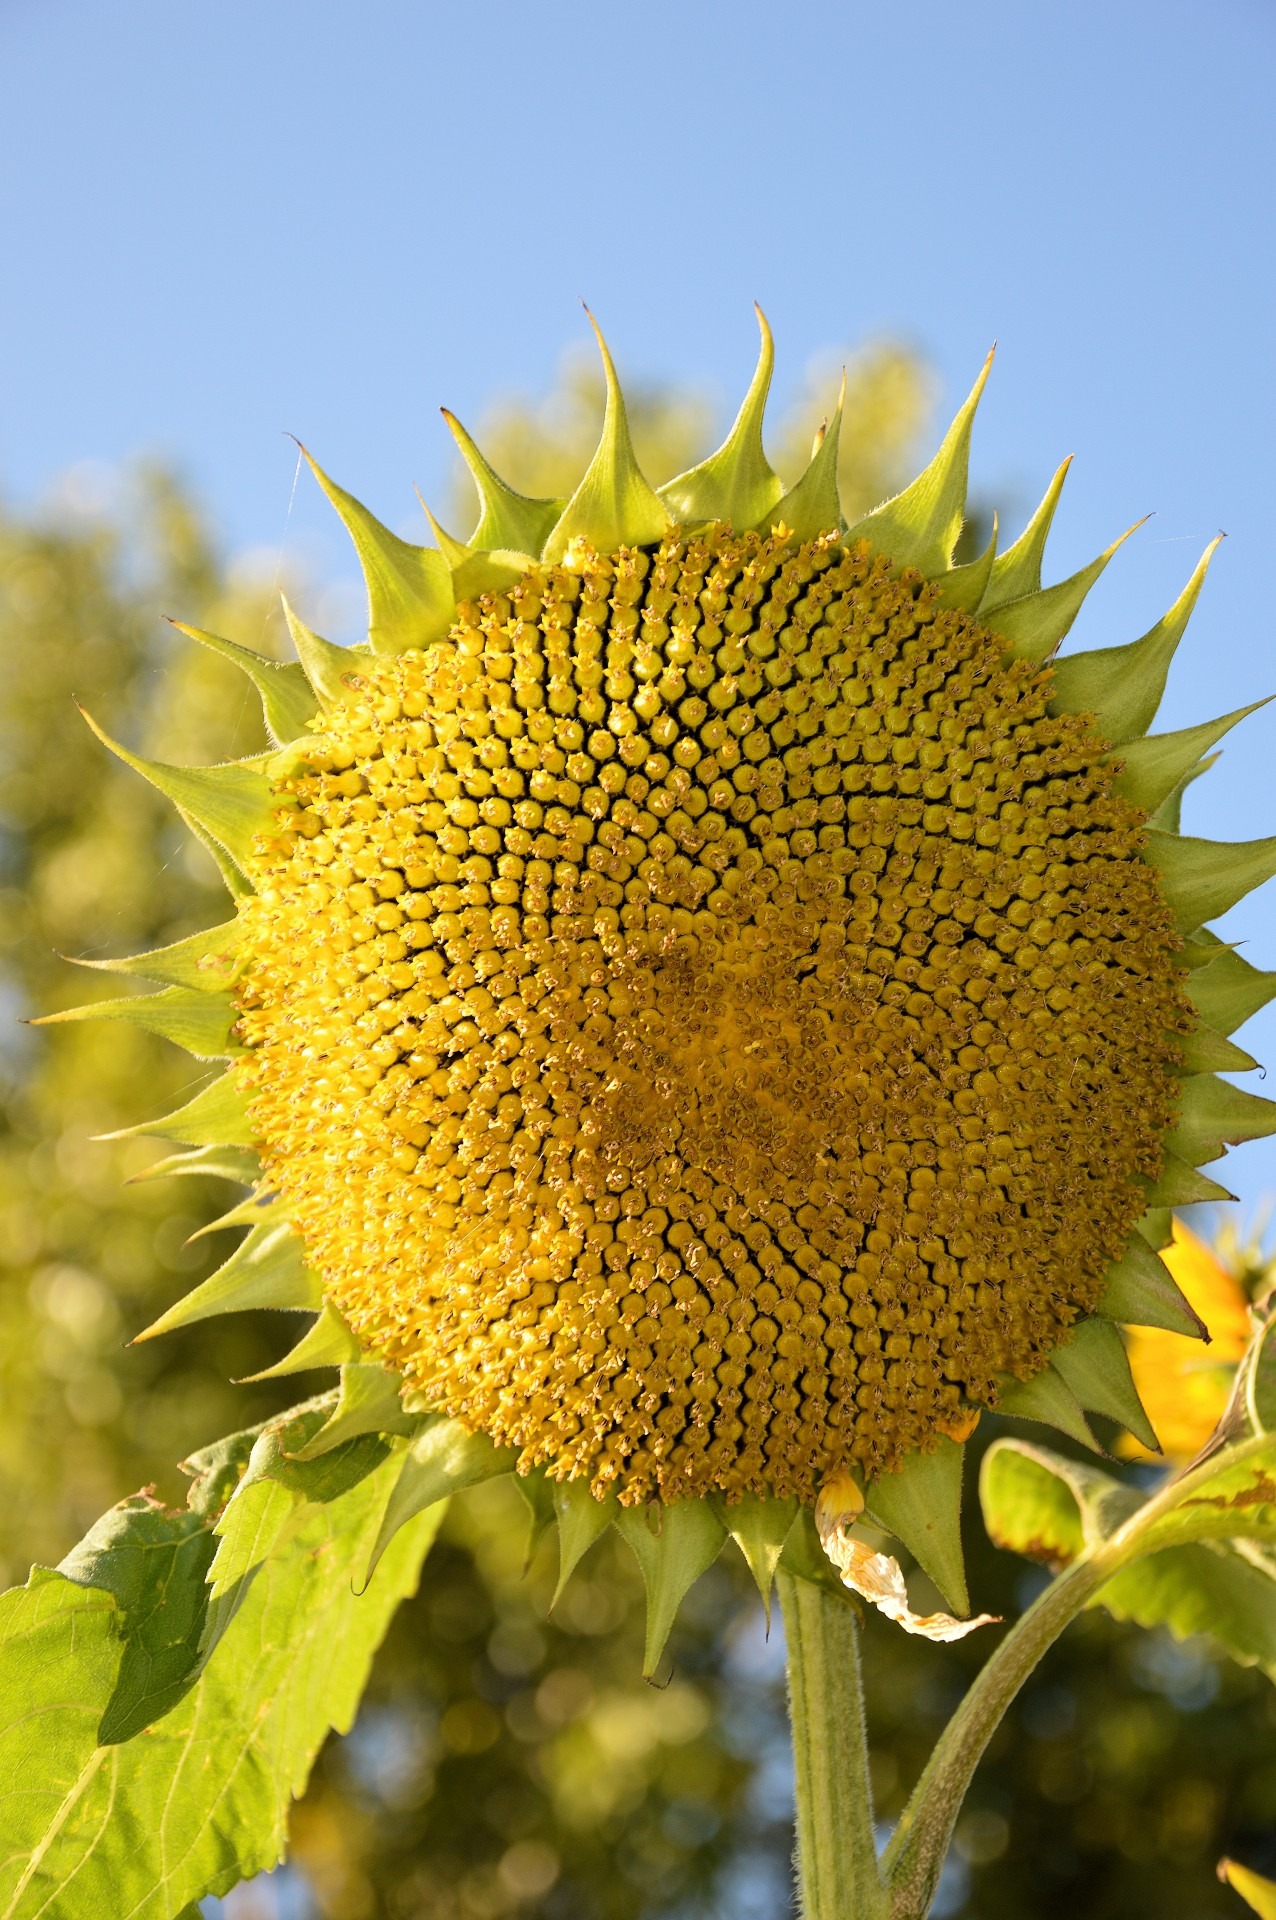
blossom, plant, field, stem, leaf, flower, petal, bloom, floral, environment, food, herb, produce, natural, botany, yellow, agriculture, flora, botanical, sunflower, wildflower, outdoors, vegetation, horticulture, vegetarian food, organic, macro photography, flowering plant, daisy family, asterales, sunflower seed, plant stem, land plant